Nathan Witt

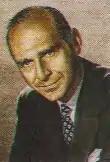
David A. Morse recalled accusations against Witt during a 1977 interview

In 1977 during an interview, David A. Morse (1907–1990), recounted that in 1949, shortly after he had finished work as NLRB general counsel and become a US delegate to the International Labor Conference of the International Labour Organization (ILO):